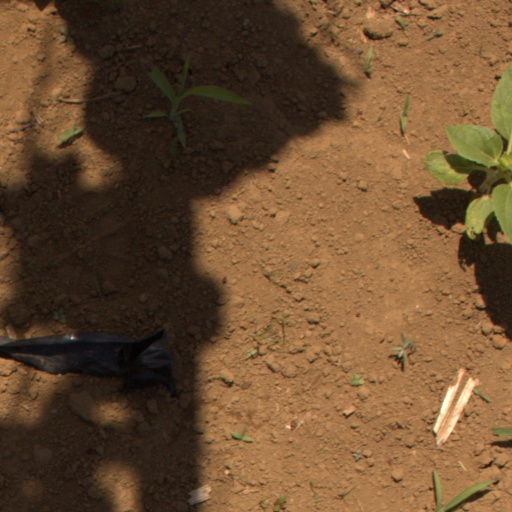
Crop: Jerusalem artichoke